Marie-Luise Neunecker

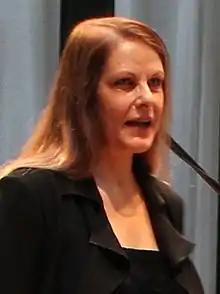
Neunecker in 2011

Marie Luise Neunecker (born 17 July 1955) is a German horn player and professor at the Hochschule für Musik "Hanns Eisler".